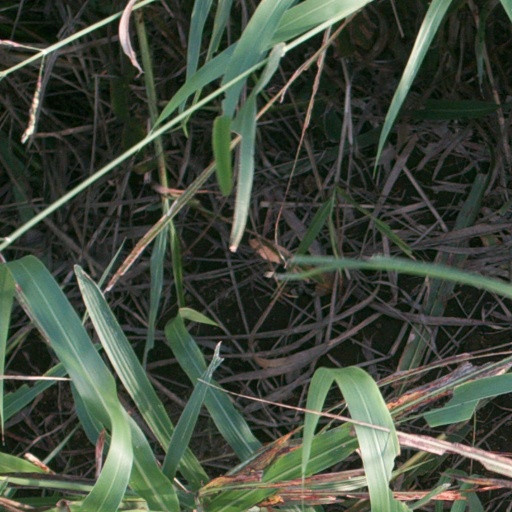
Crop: sorghum